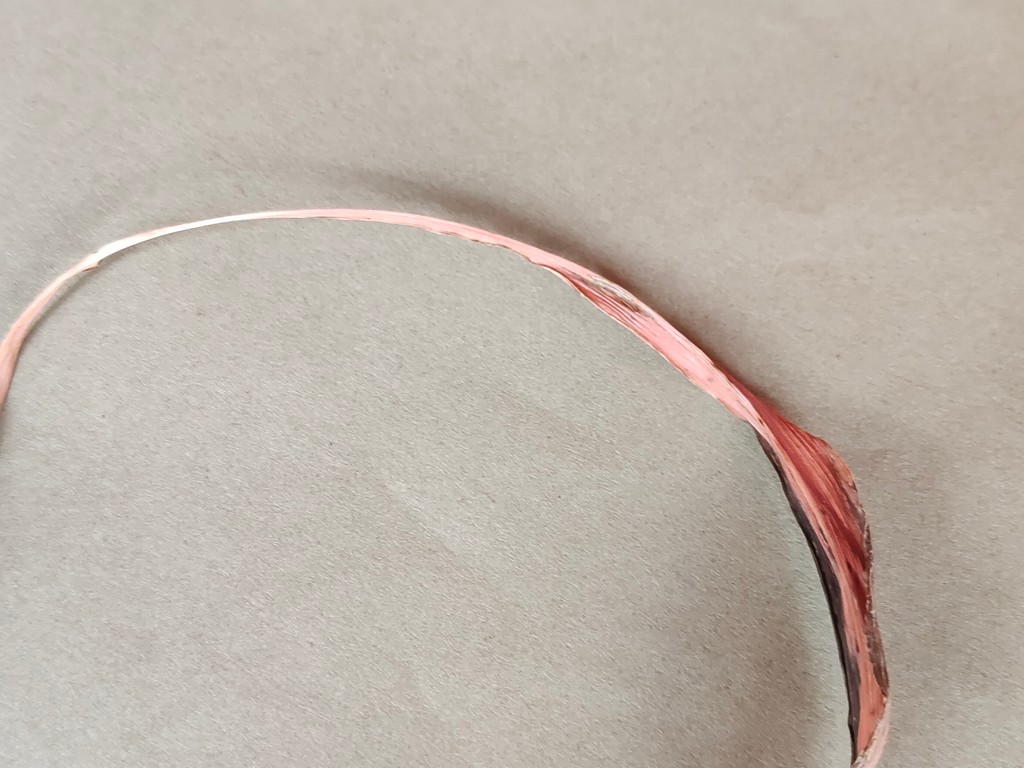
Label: Dried